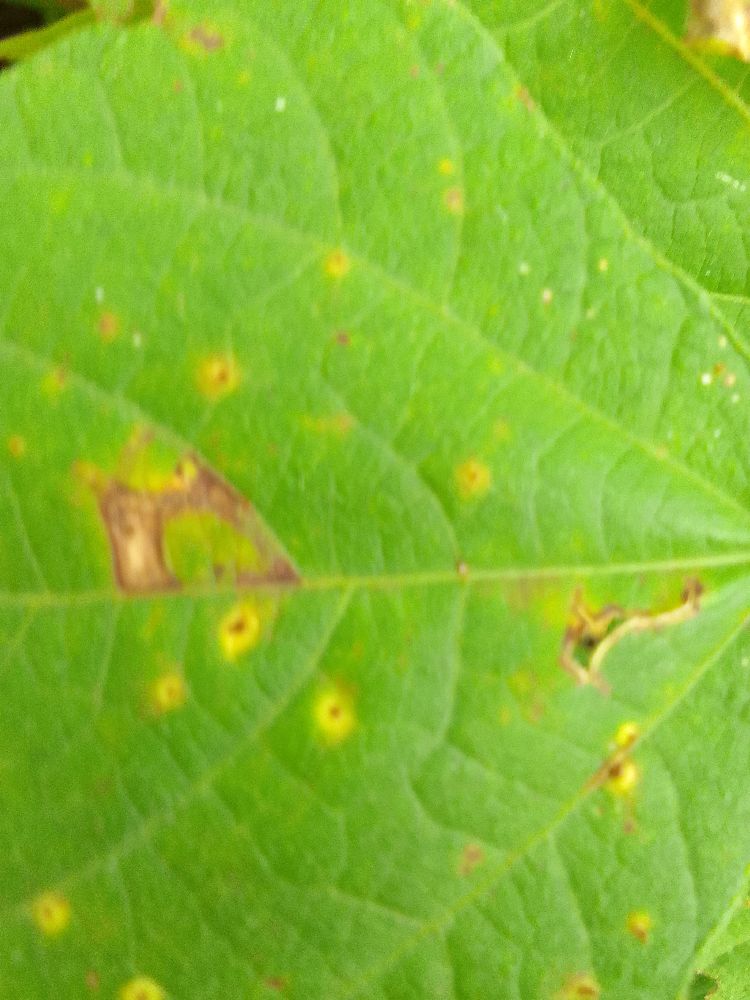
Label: rust